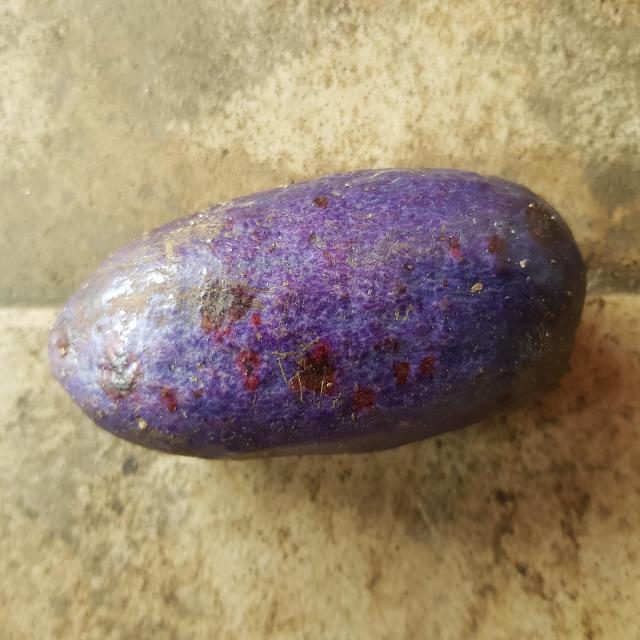
Plum grade: unaffected